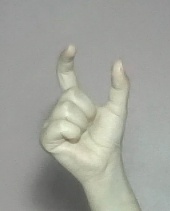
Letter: nun